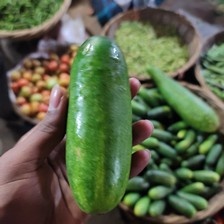
Label: cucumber